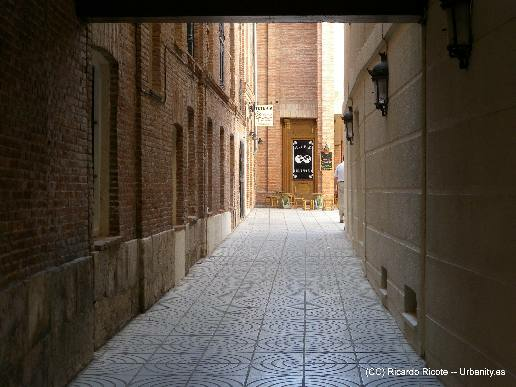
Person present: No